Weiss (crater)

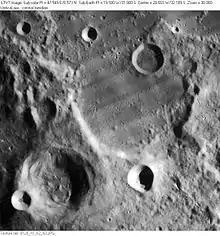
Lunar Orbiter 4 image the top of the crater with the neighboring Cichus on the bottom left

Weiss is a lunar impact crater along the southern edge of the Mare Nubium. It was named after Austrian astronomer Edmund Weiss. Nearly attached to the southwest rim is the crater Cichus, and Pitatus lies just over one crater diameter to the east-northeast. To the east-southeast lies the eroded Wurzelbauer.